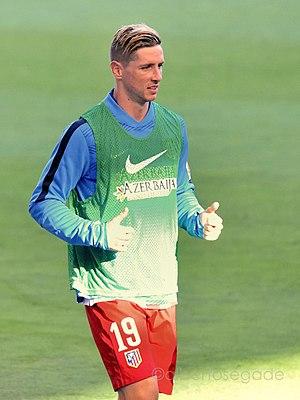
Le Club Atlético de Madrid S.A.D, plus couramment appelé Atlético de Madrid, Atlético ou Atleti, est un club de football espagnol basé à Madrid, qui dispute actuellement la Liga.